Paul Beumer

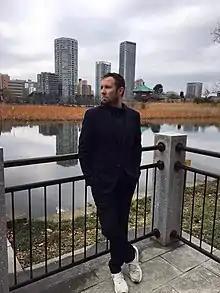
Paul Beumer in Tokyo, 2018

Paul Beumer (born May 9, 1982) is a Dutch artist. His non-traditional artistic process includes manual resist-dyeing techniques to create abstract patterns which are described as a reminiscent of "Western High Modernism in that they allow for doubt, failure and chance." Beumer, himself, describes his works as “humble and simple in its forms.” He is presently a resident at 16/16 in Lagos, Nigeria and Schoolhouse in Mutianyu, China.